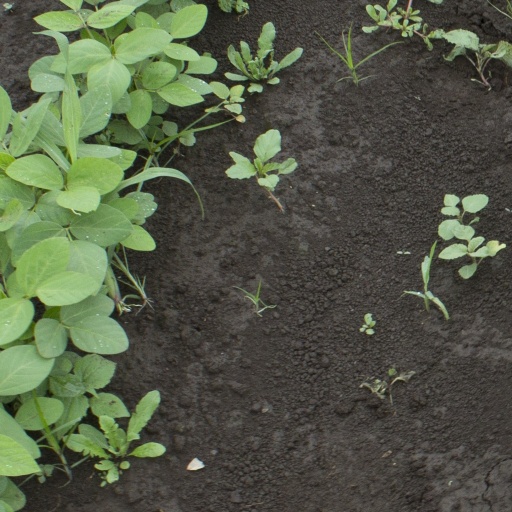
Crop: soybean